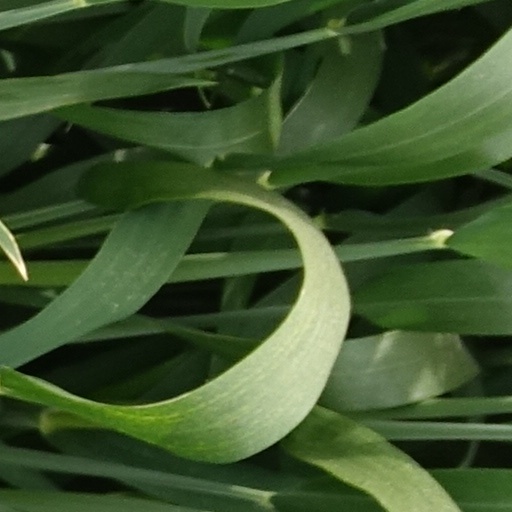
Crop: wheat